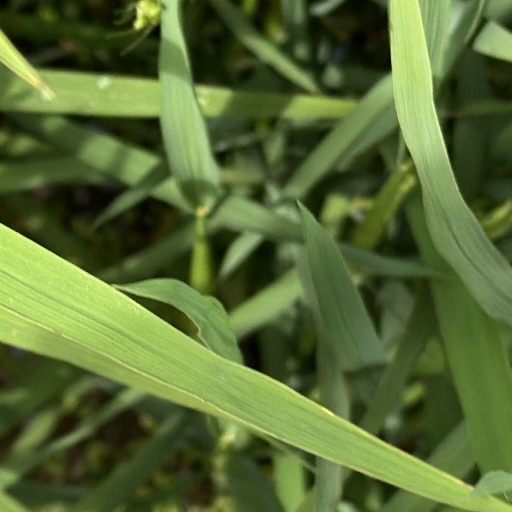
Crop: rice